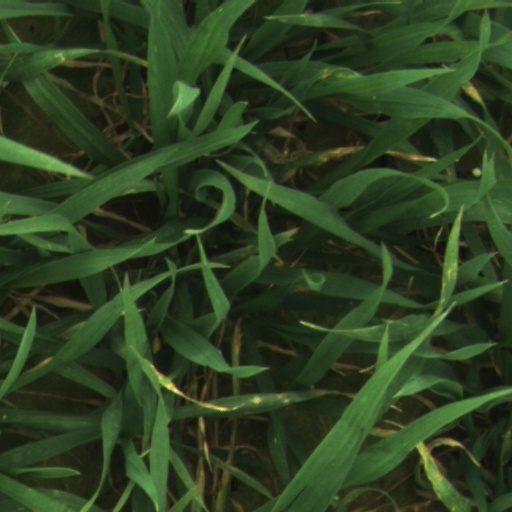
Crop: wheat